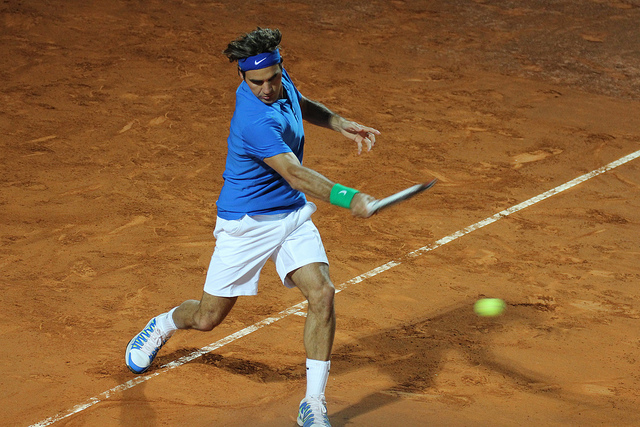
vận động viên tennis đang vung vợt tennis đánh bóng